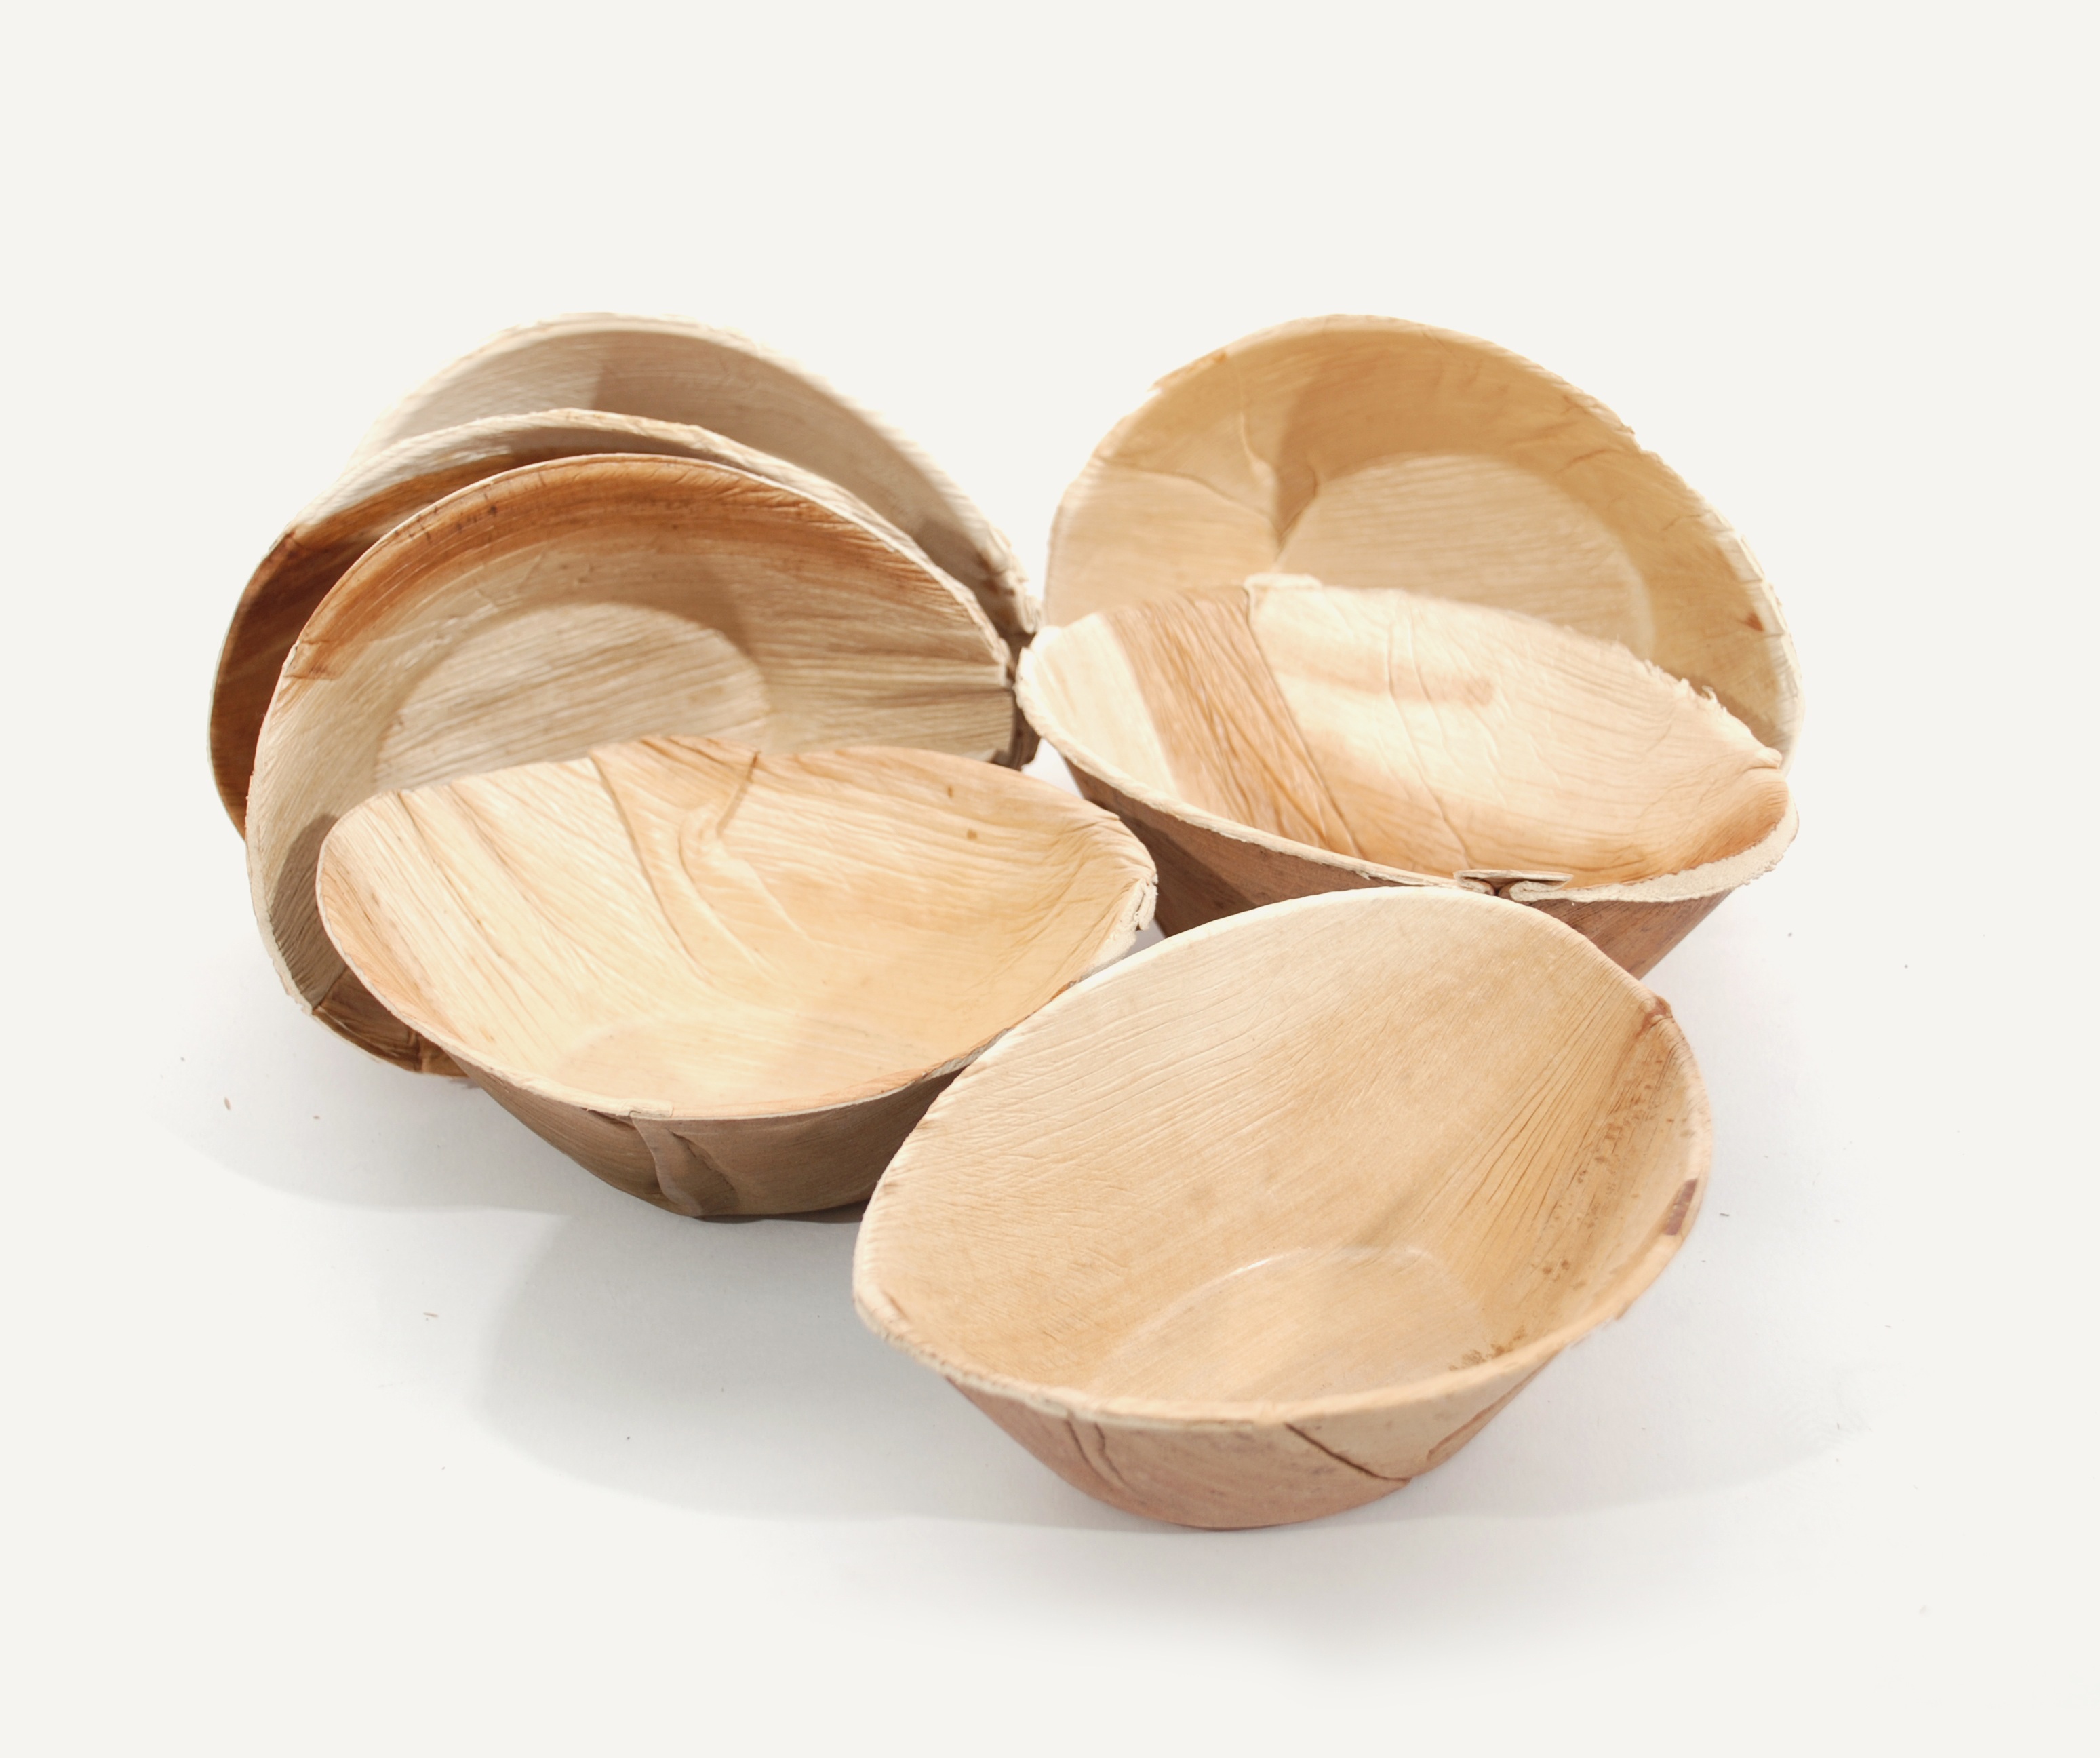
wood, round, petal, bowl, food, produce, material, coconut, deep, wooden, plates, flowering plant, palm leaf, dishware, land plant